Hagonoy, Bulacan

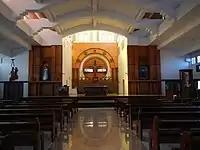
Interior of St. Helena Parish Church

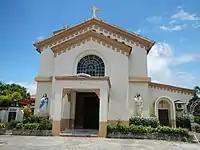
Façade of St. Anthony of Padua Parish Church

The church became a parish on January 11, 1941, under the curation of its first curator Rev. Fr. Melchor A. Barcelona. It is composed of the sub-parish churches of Sagrada Familia, Sitio Buga, Sitio Tangos, Pugad and Tibaguin.